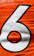
Number: 6